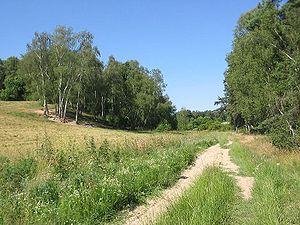
Le Flamain est une région historique allemande, à l'est de l'Elbe et au sud de Berlin.